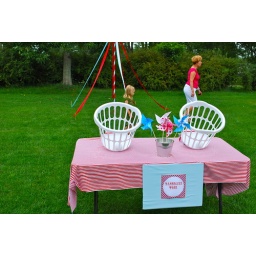
Toss the rubber baseballs into the basket without them jumping back out. May Pole for the ponies in the background.